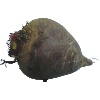
Label: Beetroot 1